History of the Christian Science movement

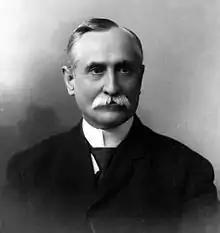
Calvin Frye (1845–1917) was one of the few students who stayed with Eddy in 1881; he remained loyal to her for the rest of her life.

Kennedy decided toward the end of 1871 to end his business partnership with Eddy. She had accused him in front of others of cheating at cards; it was one of several scenes she had caused between them and he walked out on her. There was a temporary reconciliation, but he was unhappy about the abandonment of head rubbing, and after a dispute between Eddy and a student over a refund was played out in the local press, he decided to go his own way.